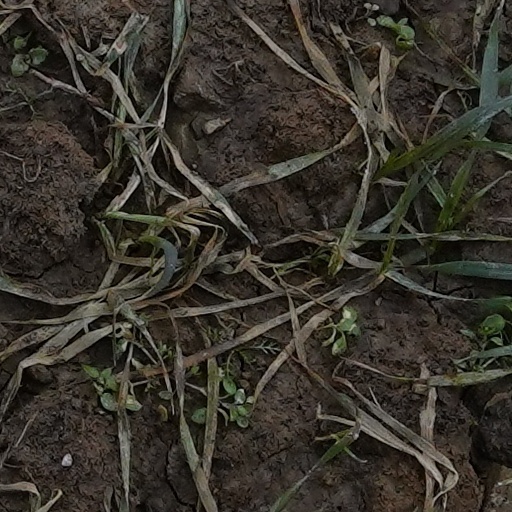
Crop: wheat